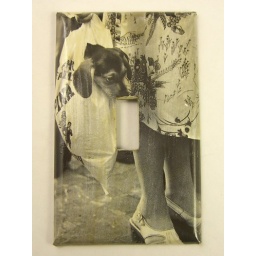
Dog in bag switch plate